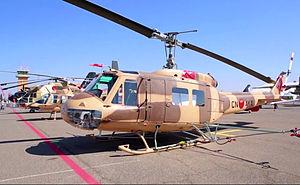
Les Forces royales air [Al-qawaat al-malakiya al-jawiya], sont la force aérienne du Maroc. Elles font partie de Forces armées royales du pays.